Mikoyan-Gurevich MiG-21

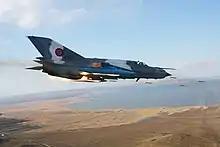
A Romanian Air Force MiG-21 LanceR C during a training exercise.

The MiG-21 was also used extensively in Middle Eastern conflicts of the 1960s, 1970s and 1980s by the Egyptian Air Force, Syrian Air Force and Iraqi Air Force. The MiG-21 first encountered Israeli Mirage IIICJs on 14 November 1964, but it was not until 14 July 1966 that the first MiG-21 was shot down. Another six Syrian MiG-21s were shot down by Israeli Mirages on 7 April 1967. MiG-21s also faced McDonnell Douglas F-4 Phantom IIs and Douglas A-4 Skyhawks, but were later outclassed by the more modern McDonnell Douglas F-15 Eagle and General Dynamics F-16 Fighting Falcon, both acquired by Israel starting in the mid-1970s. During this period, Syrian pilots flying MiG-21s also independently discovered the Cobra maneuver, which became a standard defensive maneuver under the name "zero speed maneuver" (Syrian: مناورة السرعة صفر).